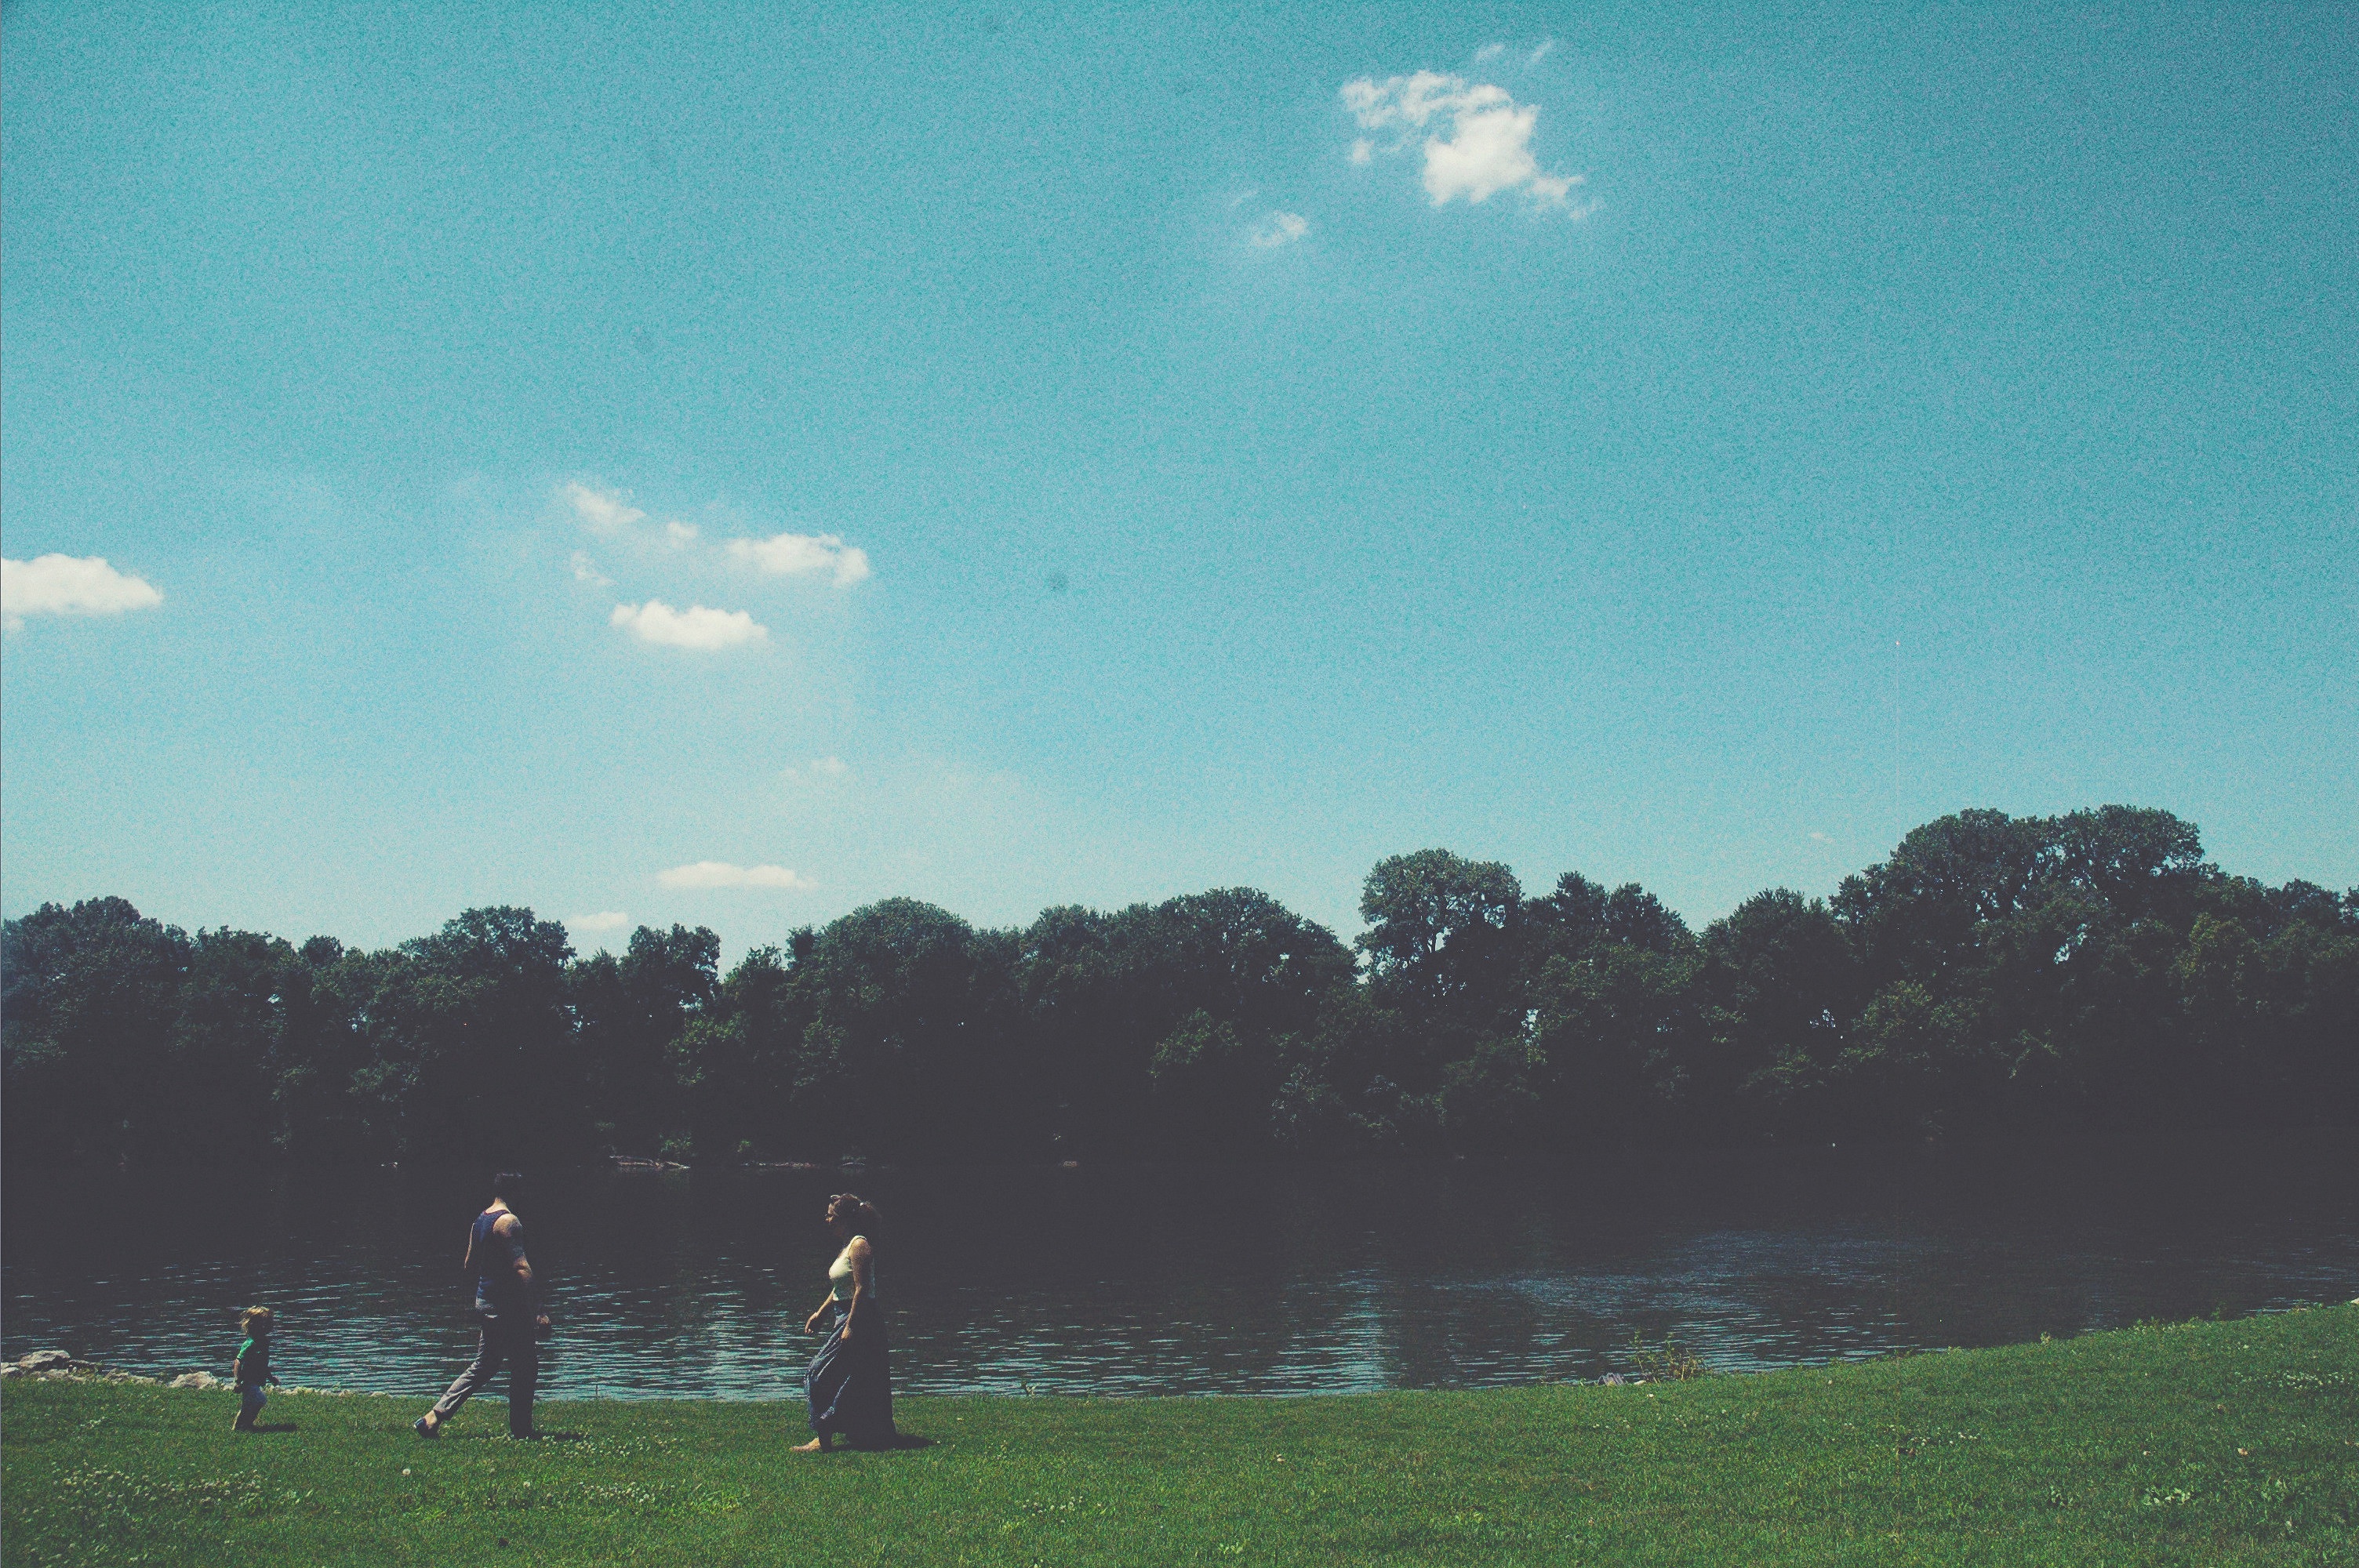
sea, tree, nature, grass, horizon, cloud, sky, field, meadow, sunlight, morning, hill, lake, wind, dusk, grassland, rural area, atmospheric phenomenon, atmosphere of earth